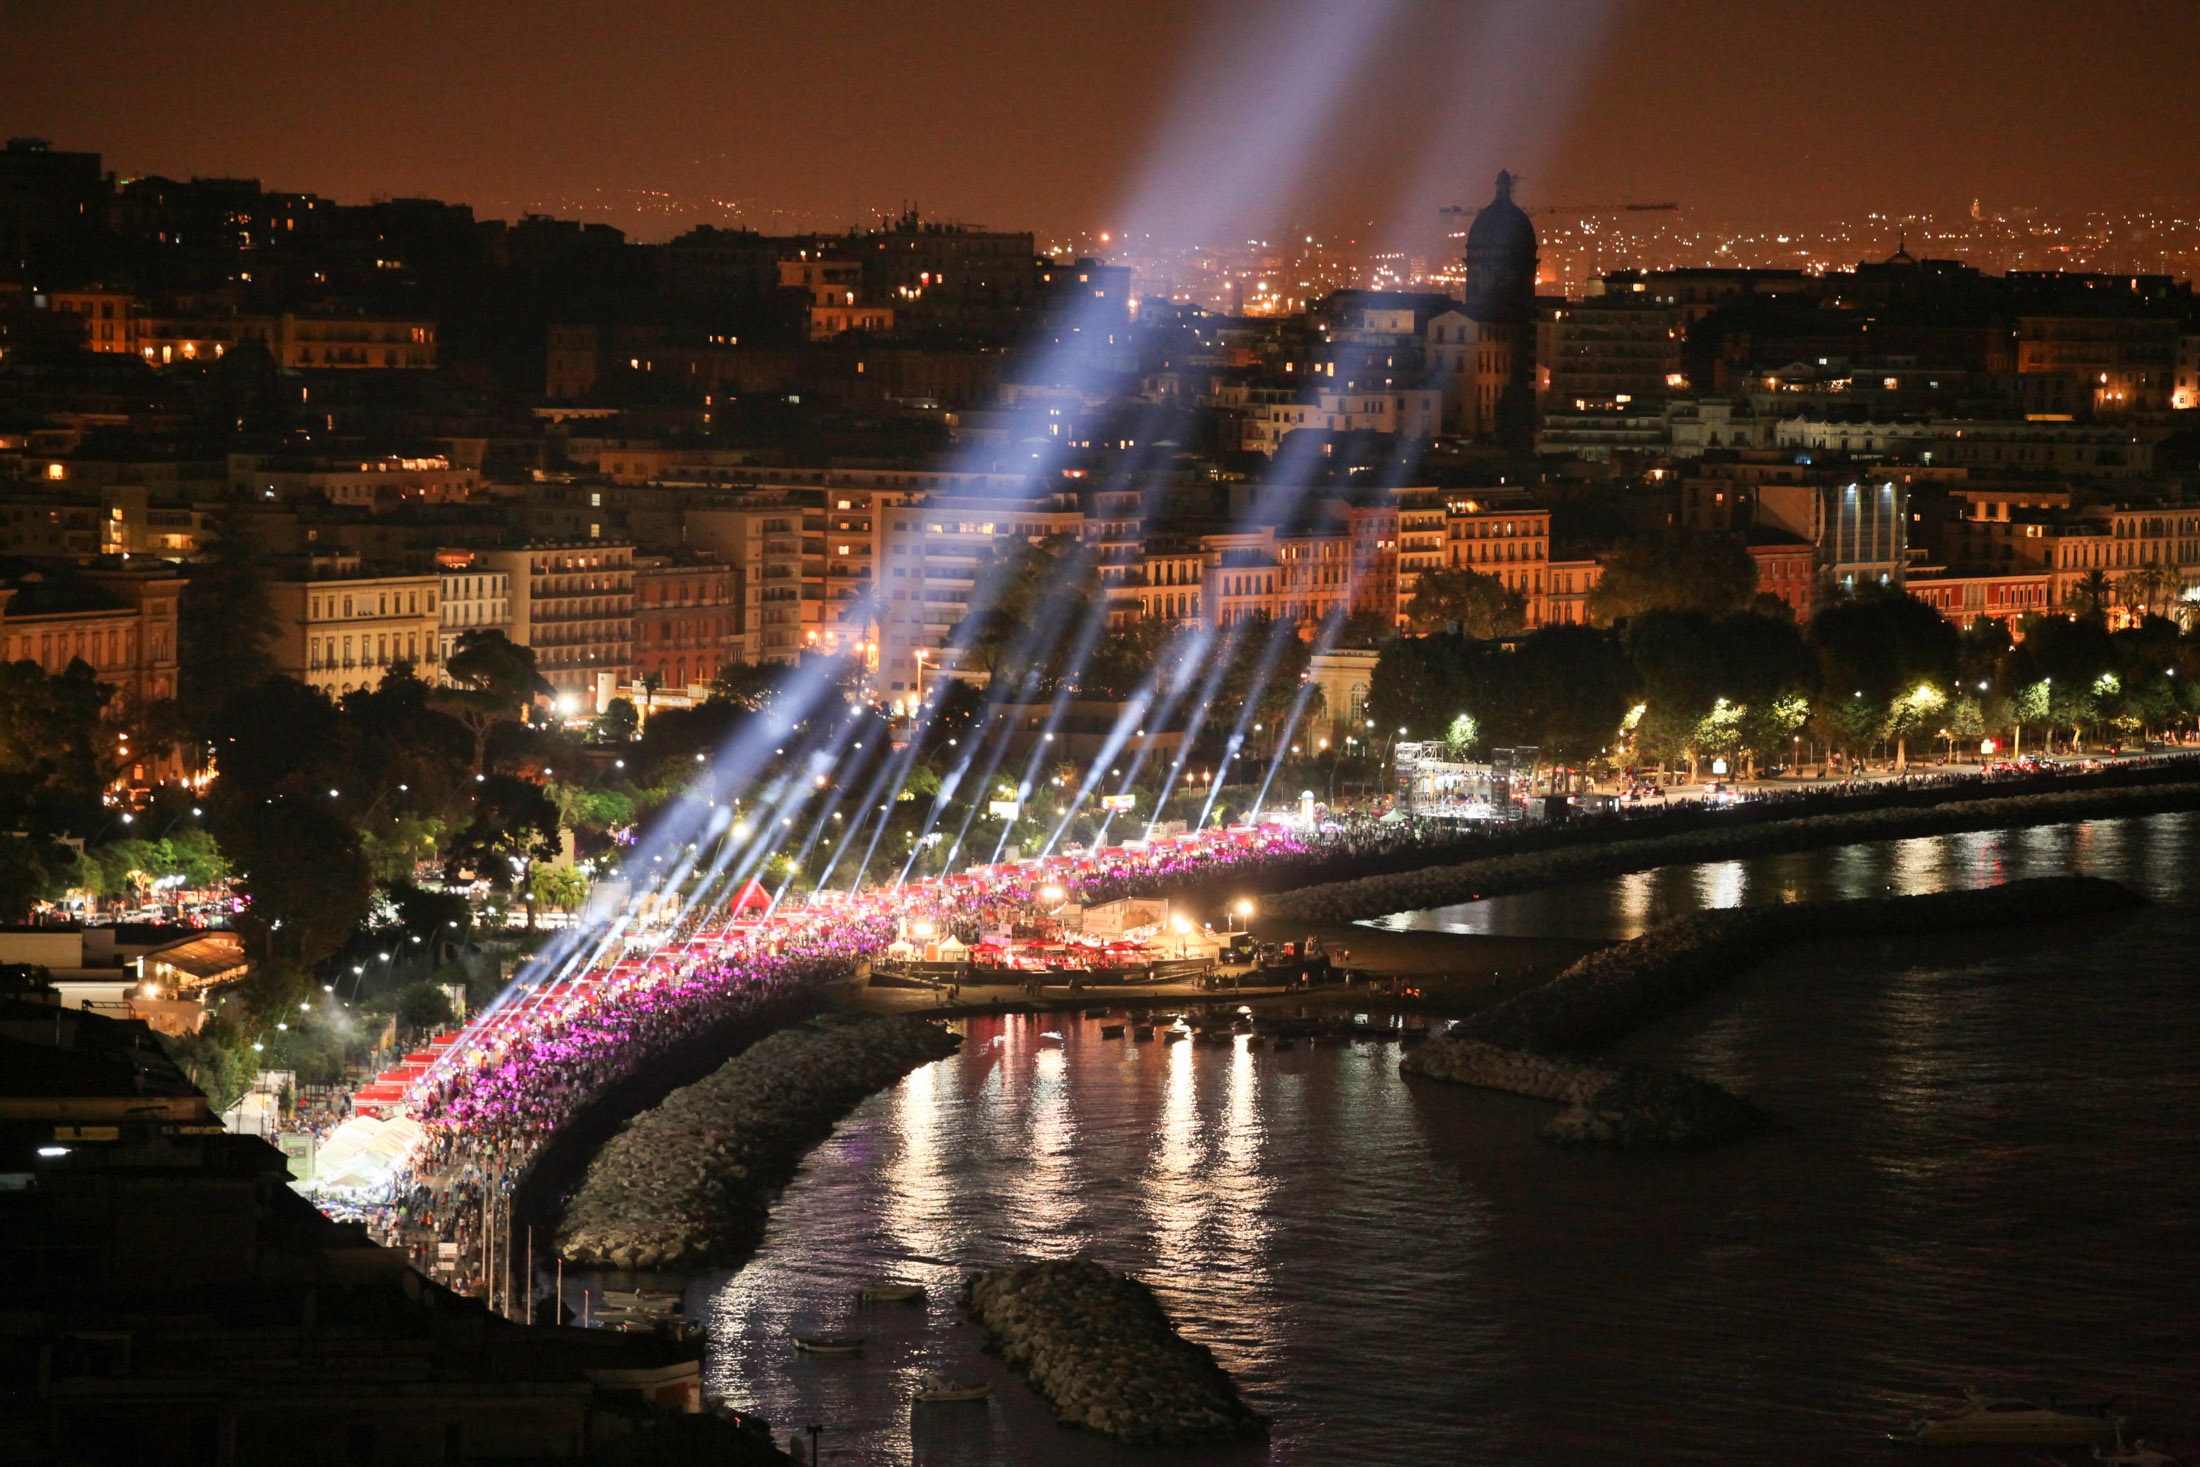
landscape, light, architecture, road, skyline, night, city, skyscraper, urban, cityscape, dusk, evening, reflection, landmark, waterfront, lights, fountain, water feature, naples, metropolis, palaces, urban landscape